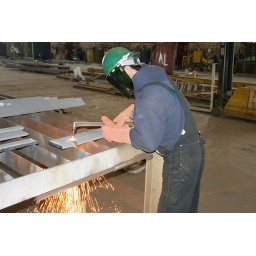
A ship fitter burning out shell building aids at Todd Pacific Shipyards in Seattle. &amp;quot;Todd Pacific Shipyards Photo&amp;quot;